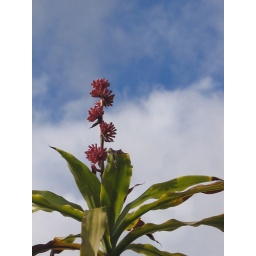
my tall plant in a pot